Median lethal dose

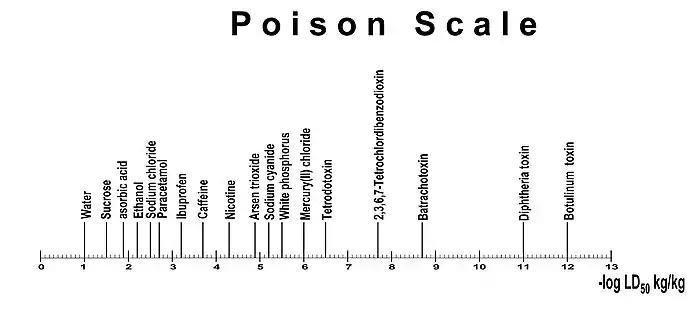
Negative values of the decimal logarithm of the median lethal dose LD on a linearized toxicity scale encompassing 11 orders of magnitude. Water occupies the lowest toxicity position (1) while the toxicity scale is dominated by the botulinum toxin (12).

The LD values have a very wide range. The botulinum toxin as the most toxic substance known has an LD value of 1 ng/kg, while the most non-toxic substance water has an LD value of more than 90 g/kg; a difference of about 1 in 100 billion, or 11 orders of magnitude. As with all measured values that differ by many orders of magnitude, a logarithmic view is advisable. Well-known examples are the indication of the earthquake strength using the Richter scale, the pH value, as a measure for the acidic or basic character of an aqueous solution or of loudness in decibels.